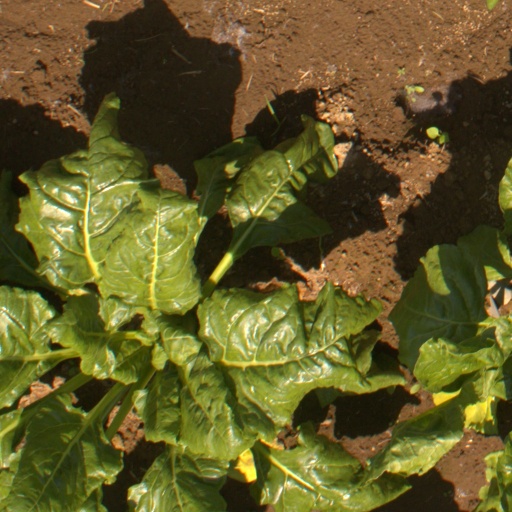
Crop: sugar beet